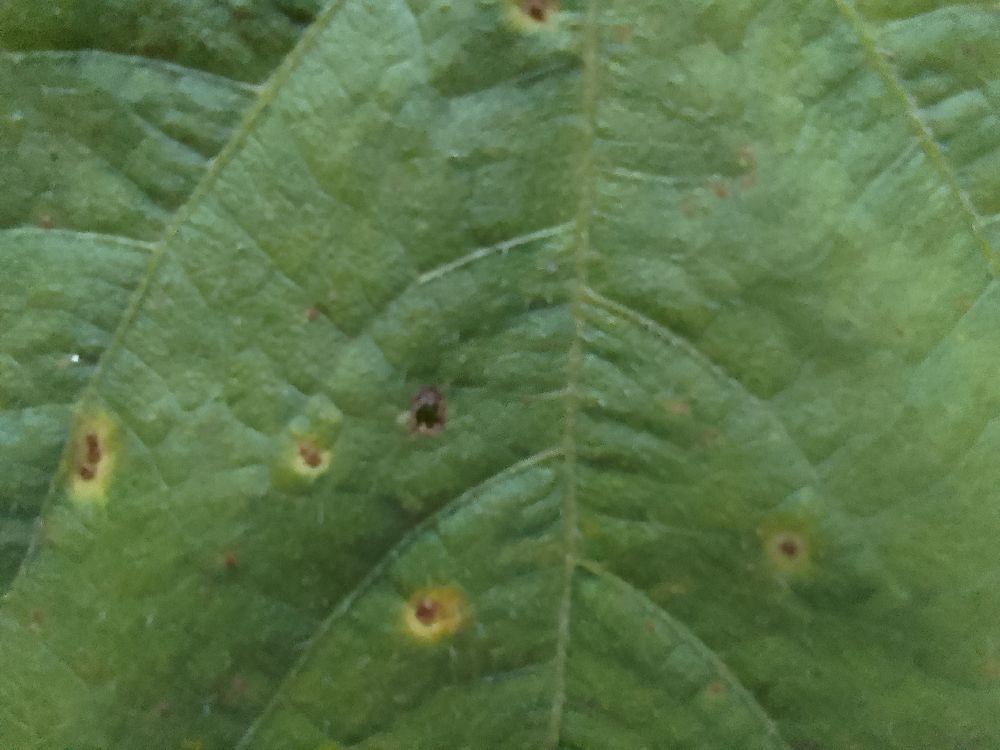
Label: rust